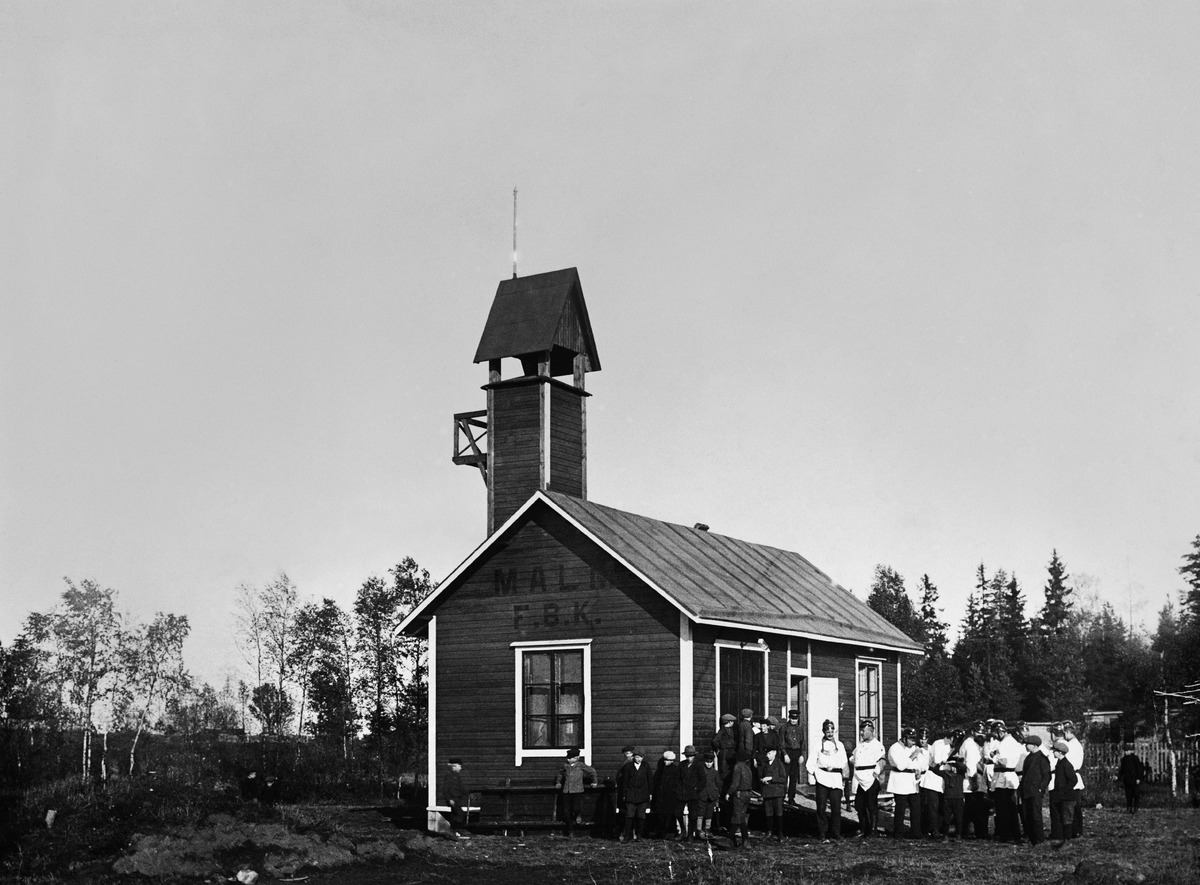
Malmin VPK:n tallirakennus ja palokuntalaisia sekä poikia tallin edessä
sisällön kuvaus: Malmin VPK:n tallirakennus ja palokuntalaisia sekä poikia tallin edessä. mustavalkoinen
Ajankohta: kuvausaika 1915 mahd.
Paikka: Suomi, Uusimaa, Helsinki, Malmi Helsinki
Aiheet: Malmin Vapaapalokunta, palokunnat, vapaapalokunnat, kansalaistoiminta, osallistuminen, puurakennukset, paloasemat